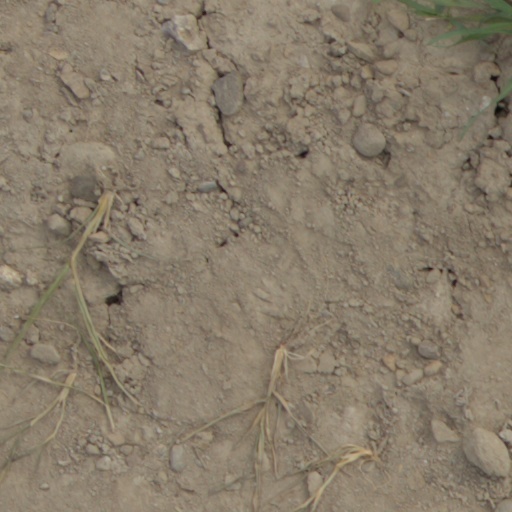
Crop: wheat